Tim Jennings

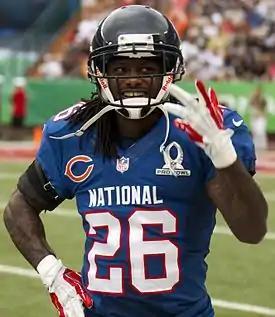
Jennings at the 2013 Pro Bowl

Timothy DeShawn Jennings (born December 24, 1983) is an American former professional football player who was a cornerback in the National Football League (NFL). He played college football for the Georgia Bulldogs, and was selected by the Indianapolis Colts in the second round of the 2006 NFL draft.